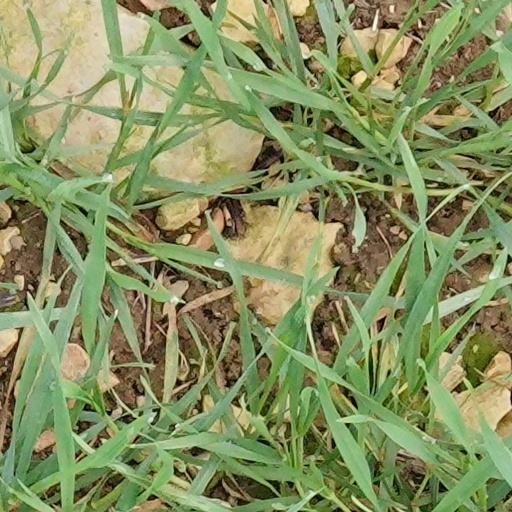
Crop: wheat